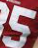
Number: 5